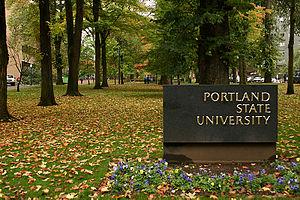
Paranoid Park est un film dramatique franco-américain écrit et réalisé par Gus Van Sant. Le film est tiré d'un roman du même nom écrit par Blake Nelson et qui se déroule à Portland en Oregon. Gabe Nevins y interprète un adolescent skateboarder qui tue accidentellement un agent de sécurité.
L’université d'État de Portland est une université publique américaine située dans le centre-ville de Portland, dans l'État de l'Oregon, aux États-Unis.